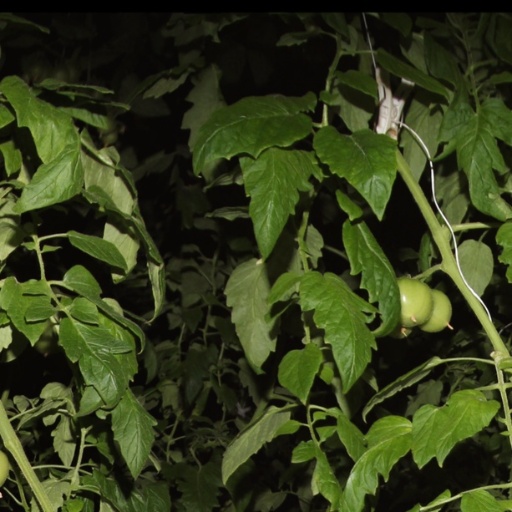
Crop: tomato